Tolborough

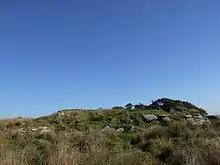
Tolborough Tor

Tolborough is a hamlet north of Bolventor, Cornwall, England, United Kingdom. To the north are Tolborough Downs and Tolborough Tor (1143 ft).